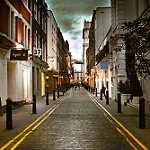
Label: street